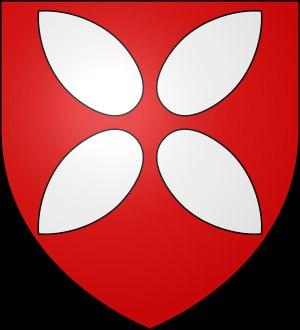
Cet article contient une liste des comtes de Comminges, une région naturelle de France au sud du département de la Haute-Garonne.
Le Comté de Comminges est une ancienne principauté féodale située sur le versant nord des Pyrénées, de part et d'autre du haut cours de la Garonne. Il a existé du début du Xᵉ siècle jusqu'en 1454.